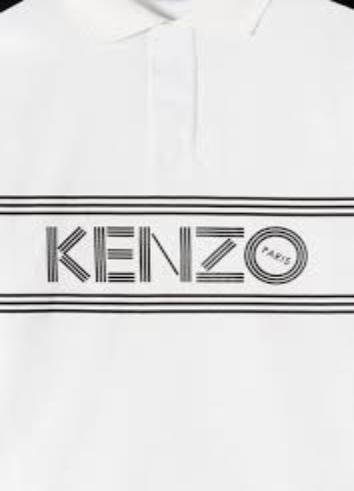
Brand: Kenzo
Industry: Clothes